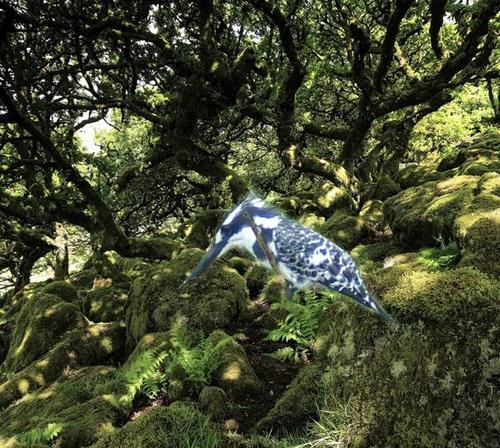
Bird species: Pied_Kingfisher
Bird type: landbird
Background: land